Doug Grimston

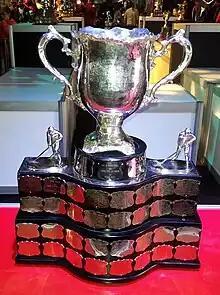
Silver bowl trophy with two large handles, mounted on a wide black plinth engraved with team names on silver plates

Grimston was elected second vice-president of the CAHA in May 1947, receiving more votes than Manitoba Amateur Hockey Association president Jimmy Dunn. The general meeting in 1947 discussed a new financial agreement with the National Hockey League (NHL) to increase payments for amateurs signed to contracts, and proposed creating a higher level of senior hockey competition since a small group of teams were dominating the Allan Cup playoffs. In his first season as a vice-president, Grimston sought a new agreement to govern player transfers between leagues, since the movement of players had been a recurring issue with teams in Western Canada and the PCHL.